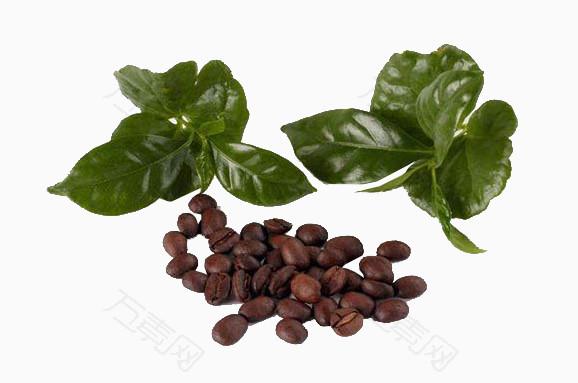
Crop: unknown
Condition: coffee